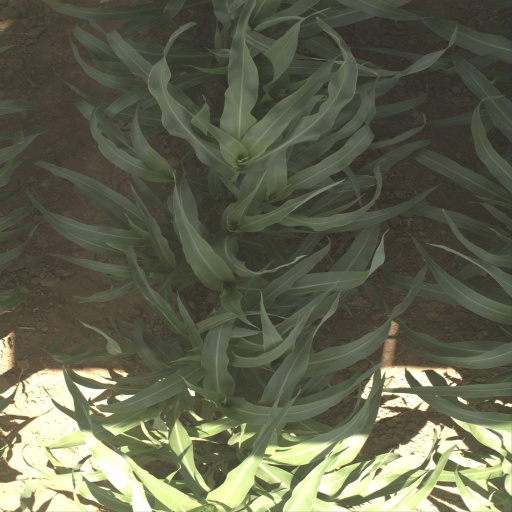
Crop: sorghum